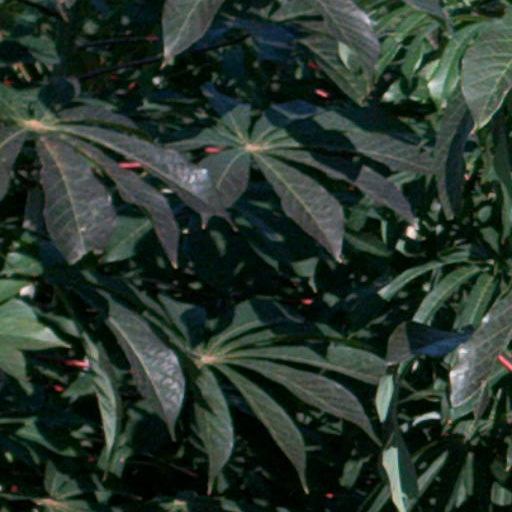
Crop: cassava